Jesu, meine Freude

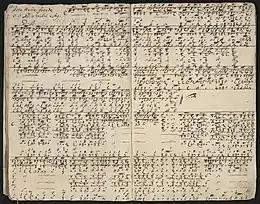
The tablature score of Buxtehude's cantata BuxWV 60

The hymn tune, Zahn 8032, in E minor culminates in the long phrase of line 8 and repeats line 1 in line 9, framing the stanza. One of the earliest choral settings occurs in the cantata BuxWV 60 by Dieterich Buxtehude, composed in the 1680s. David Pohle set it for four voices, three instruments and continuo.